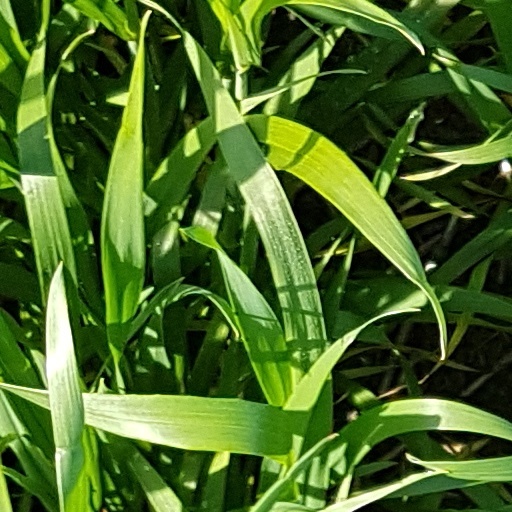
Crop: wheat